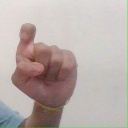
अक्षर: इ